Answer in natural language. How many Chairs are visible in the scene? Choose between the following options: 5, 1, 6, 3 or 4
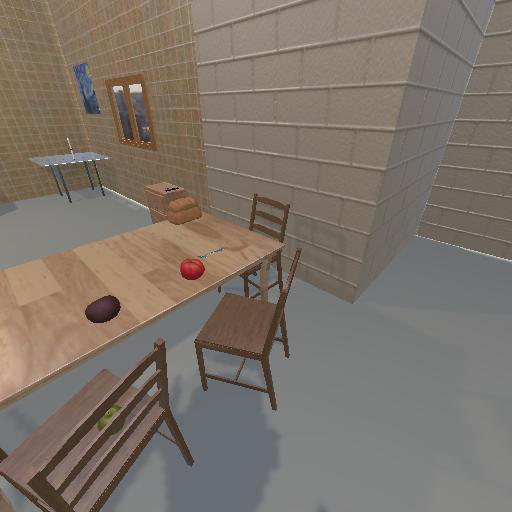
<answer>3</answer>